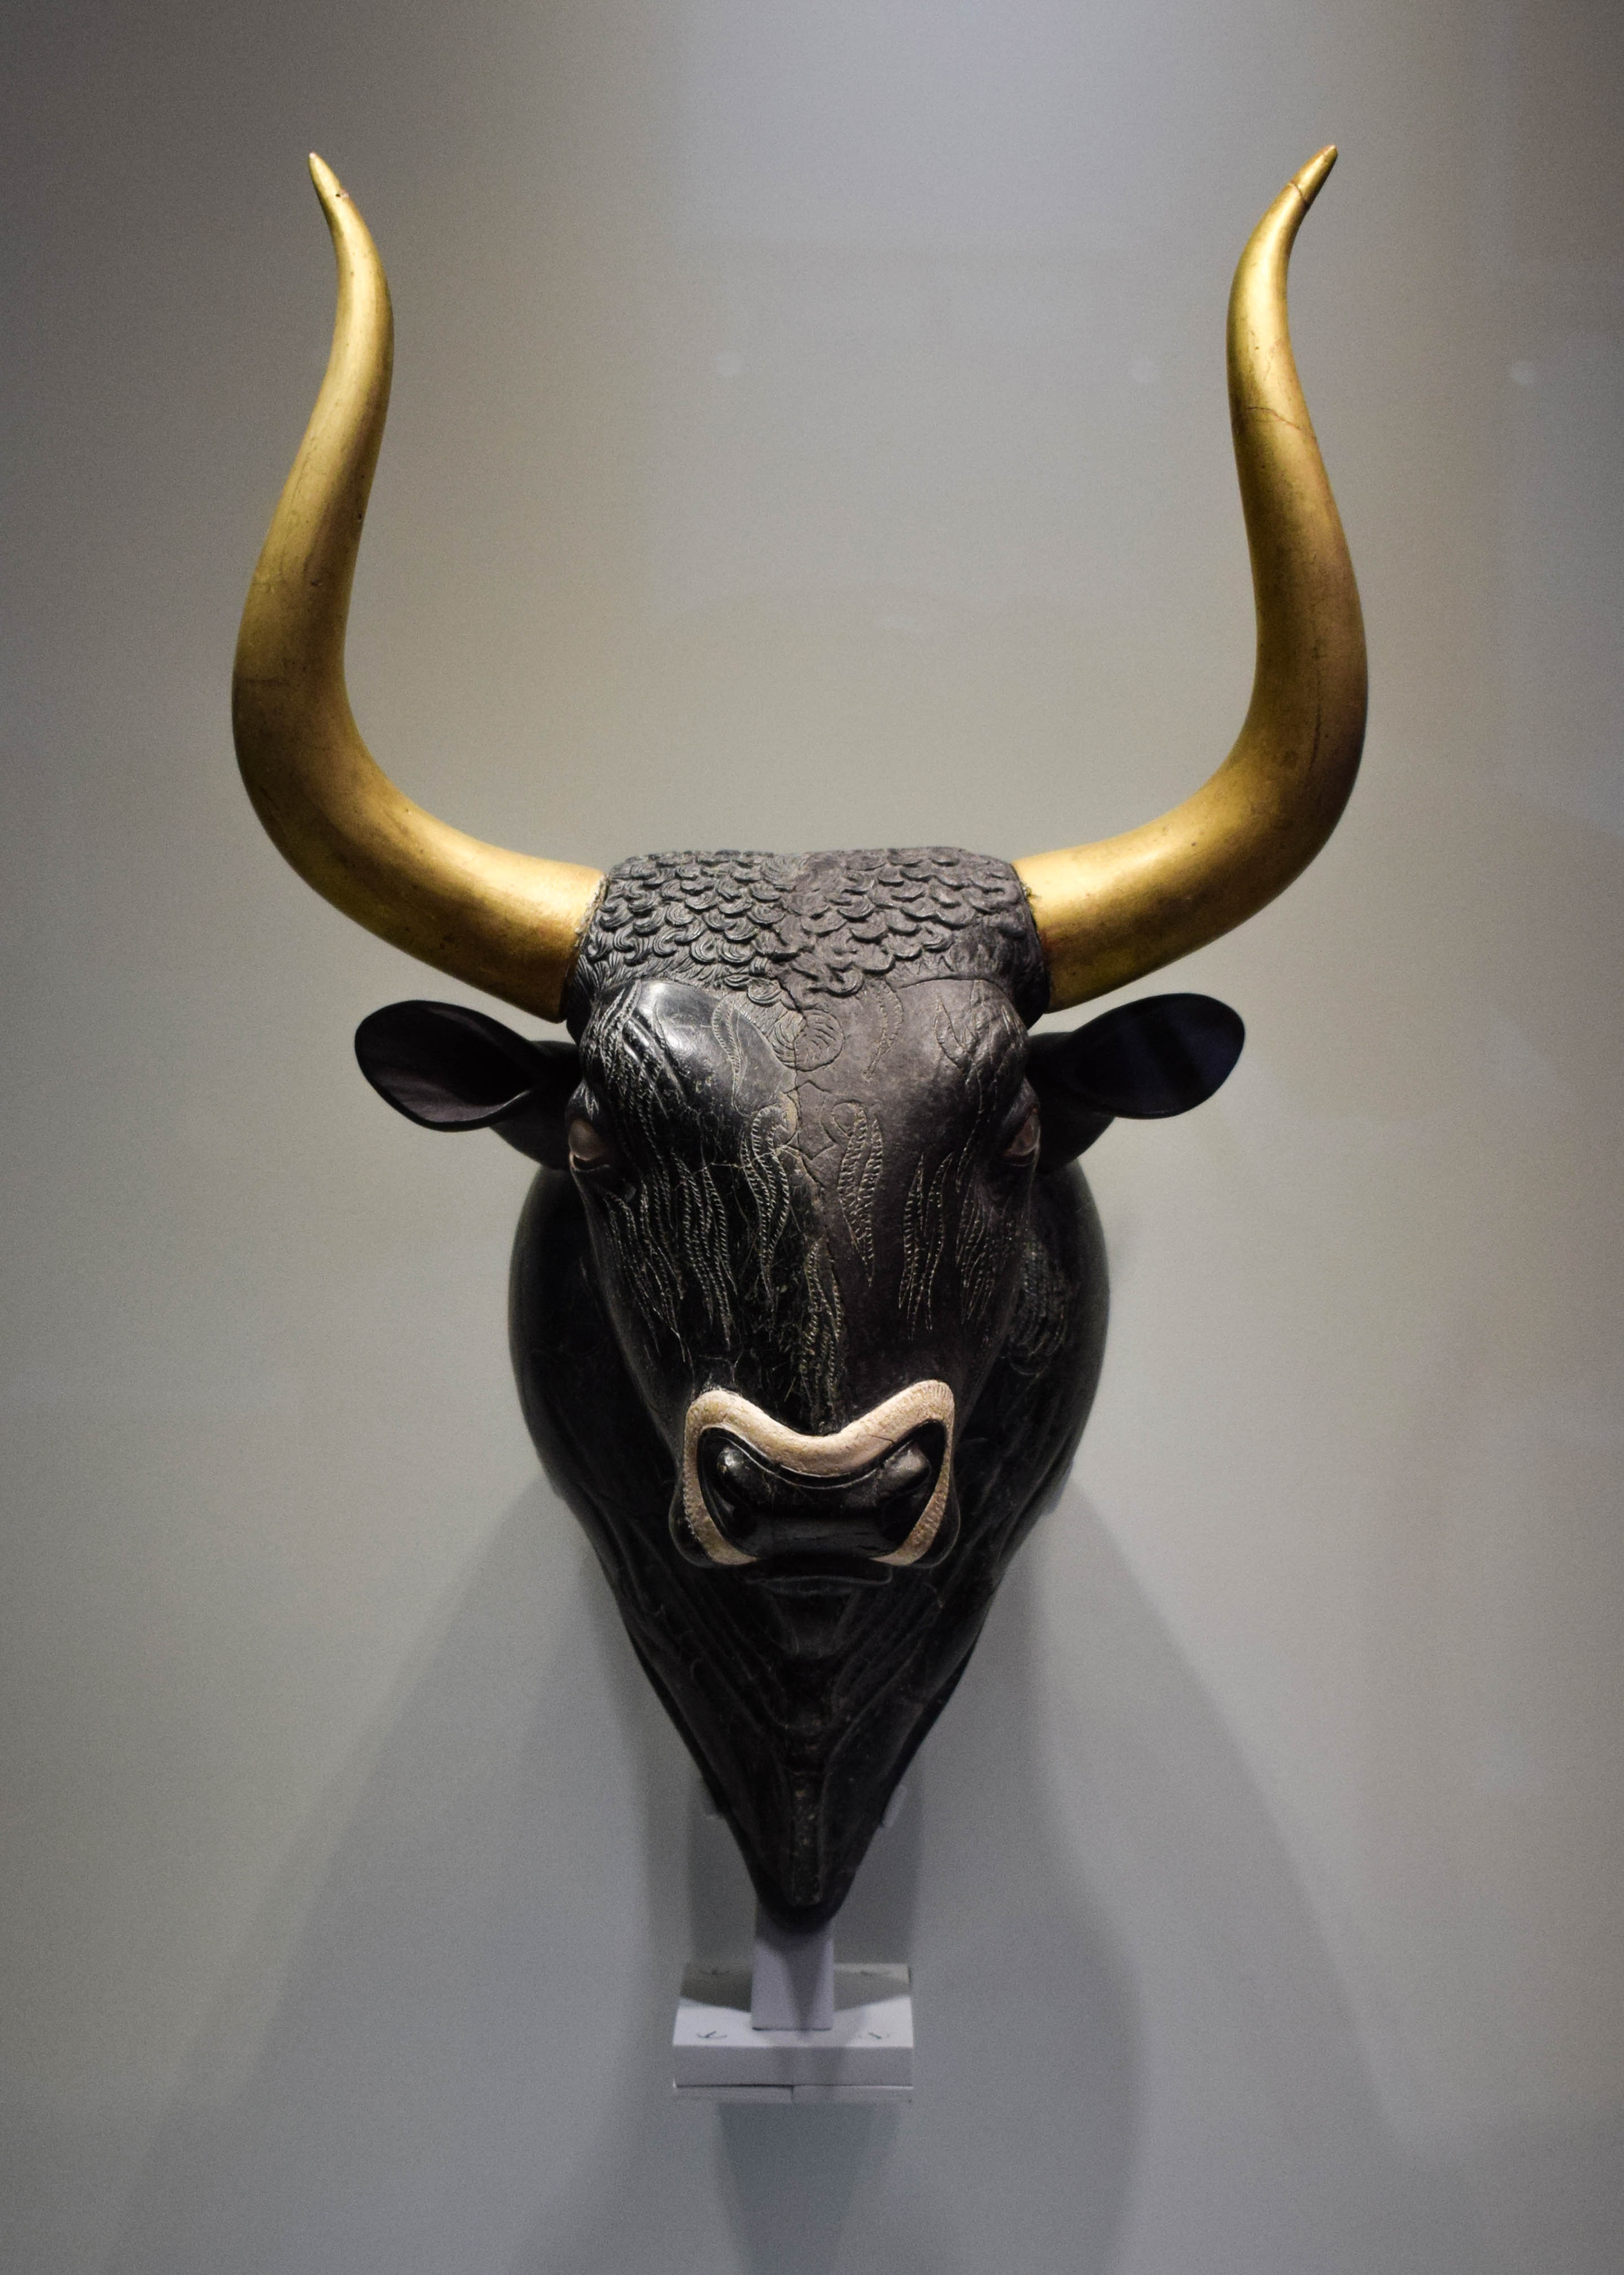
statue, horn, black, skull, material, antler, bull, sculpture, art, head, taurus, zodiac, cattle like mammal